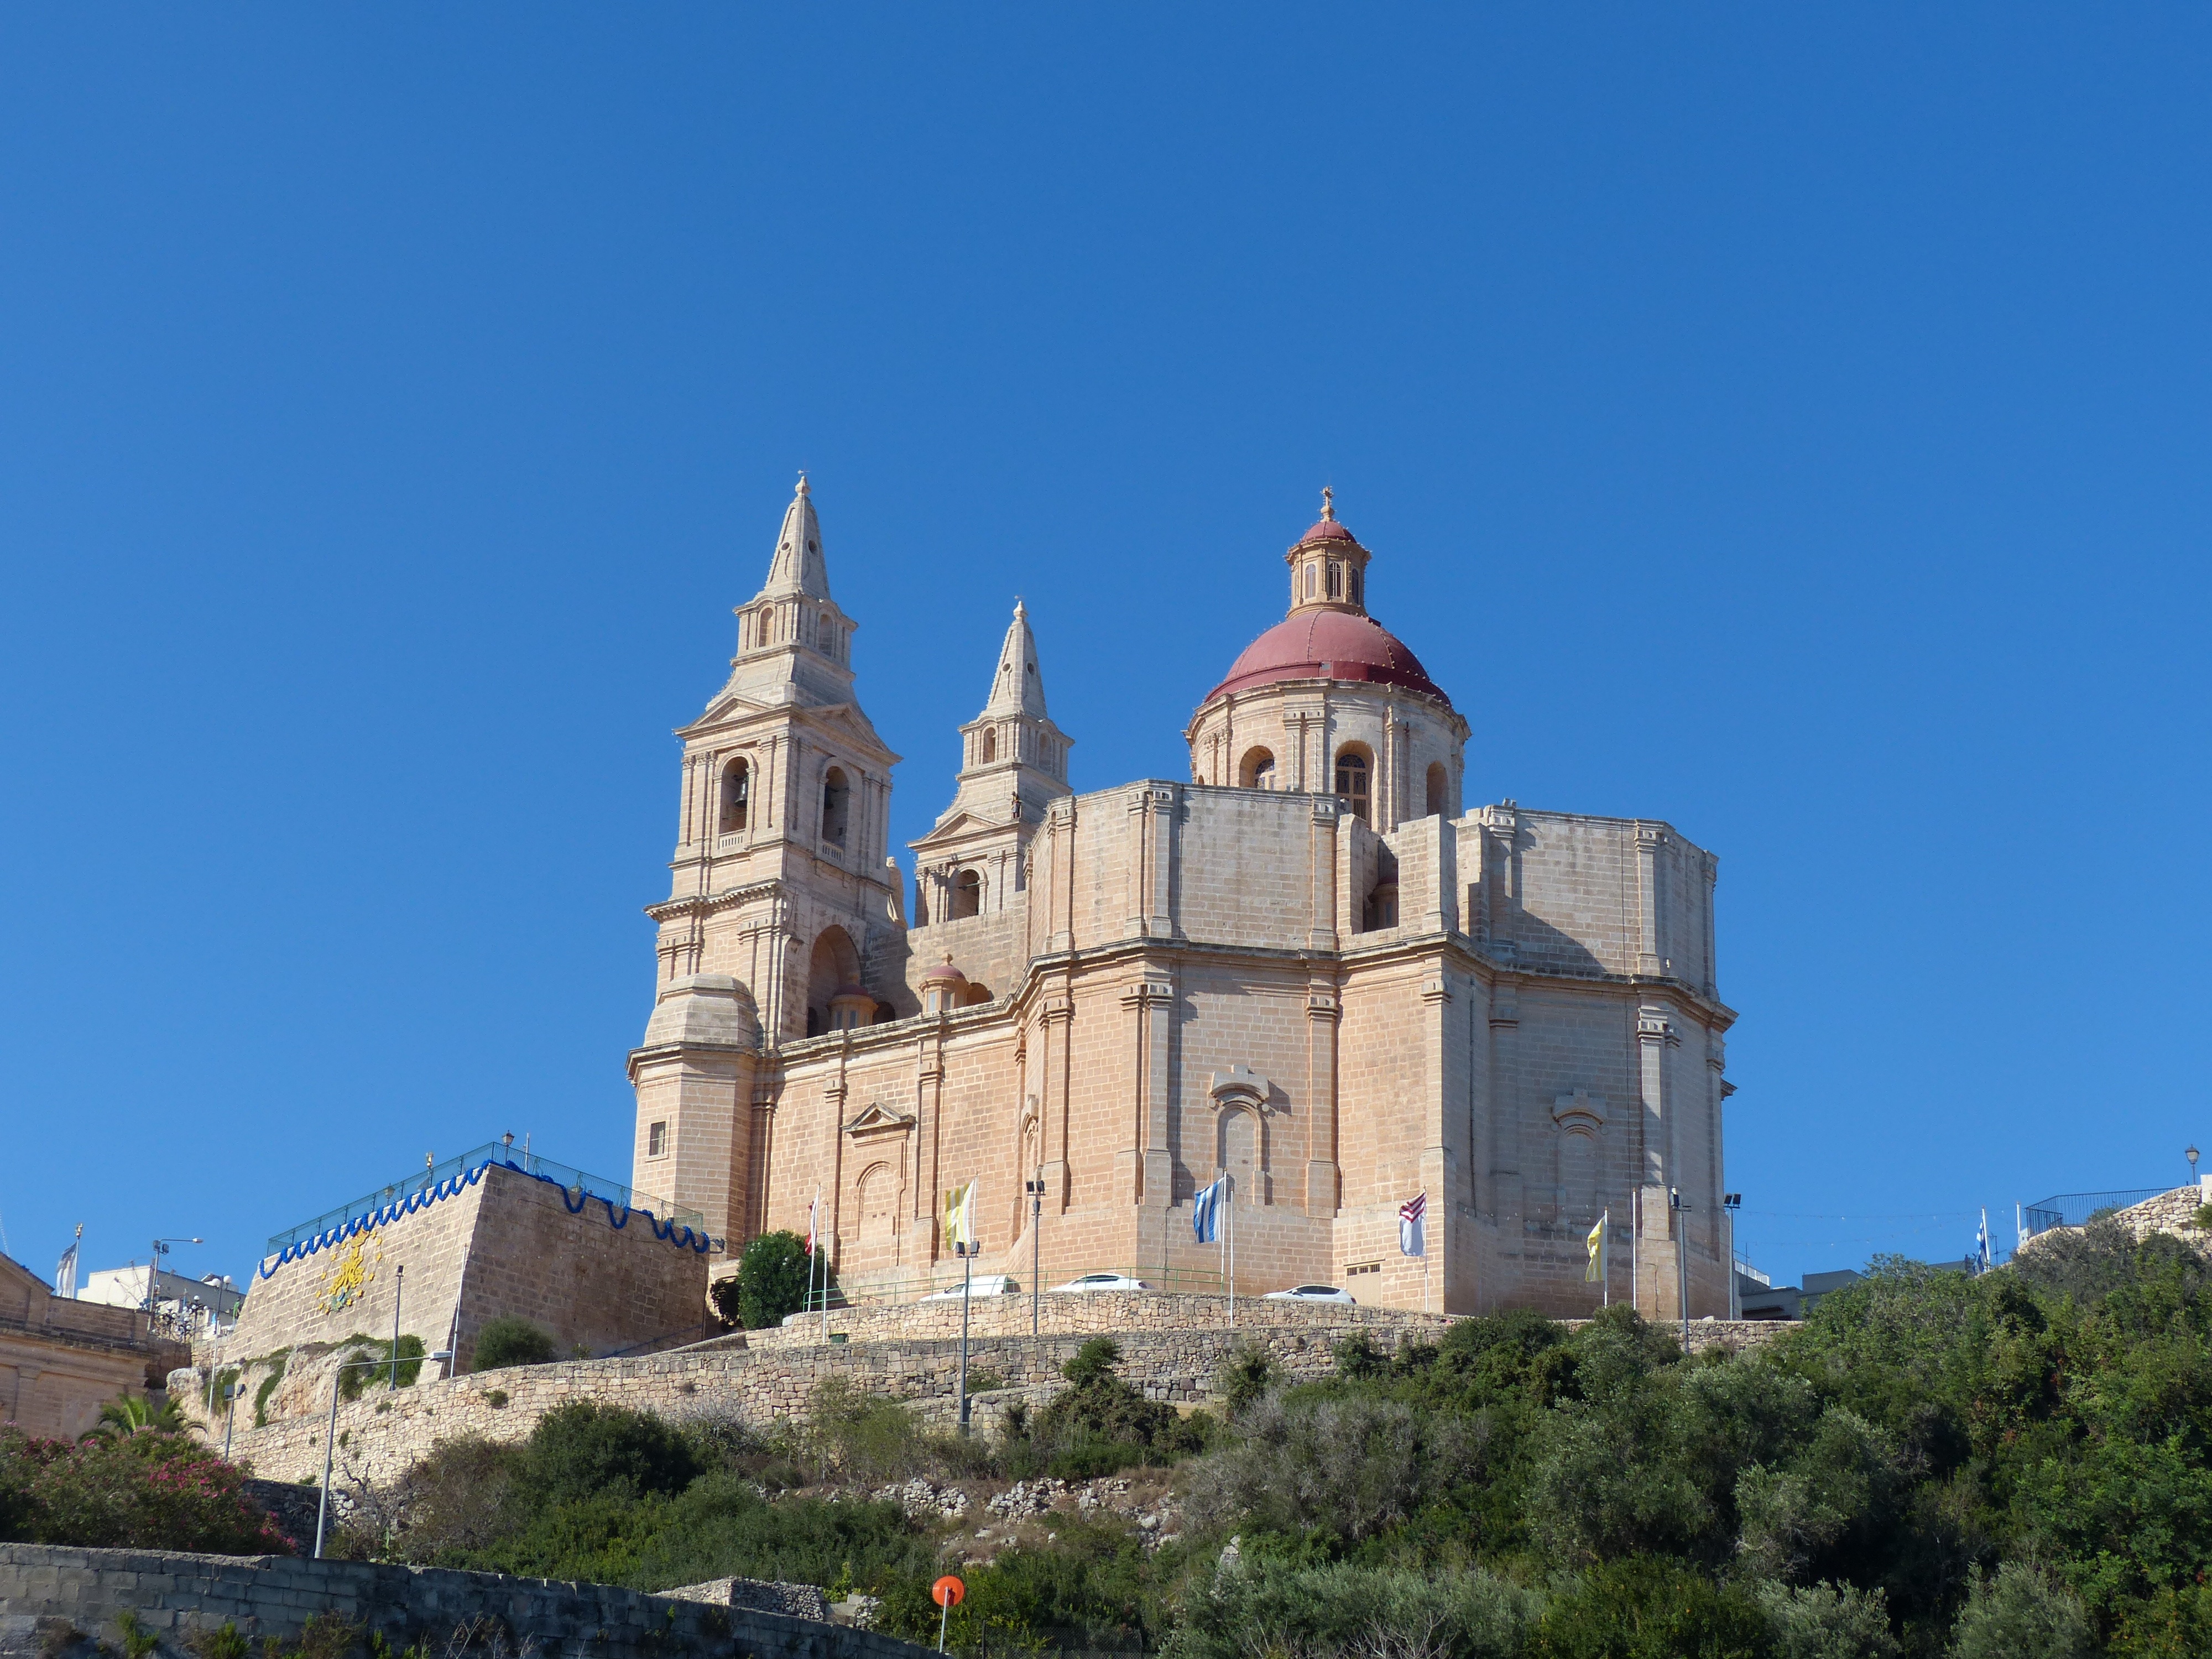
building, chateau, castle, church, cathedral, place of worship, monastery, malta, historic site, byzantine architecture, on melieha